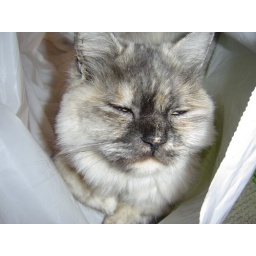
Pepper in a plastic bag